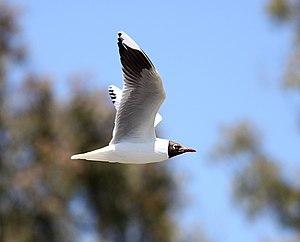
La ría Deseado, en Argentine, est l'estuaire du río Deseado et correspond à son embouchure dans l'océan Atlantique. Elle est située dans la région nord-est de la province de Santa Cruz. Il s'agit d'un estuaire de grande importance biologique déclaré réserve naturelle provinciale. Sur sa rive nord se trouve la ville de Puerto Deseado.